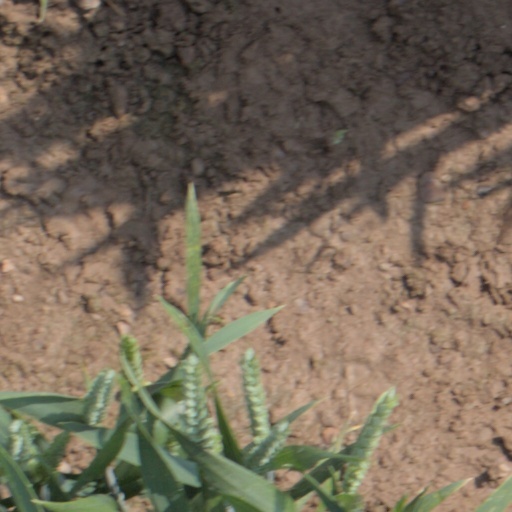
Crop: wheat